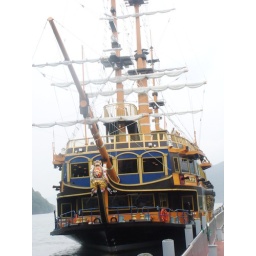
The boat we rode across the lake in Hakone!